Isabella Parasole

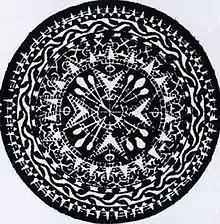
Design for lace, from folio "Lavori di Ponto Reticella", from book "Il Teatro delle nobili et virtuose donne", 1620, in the collection of the Houghton Library, Harvard University, Cambridge

She was active in Rome in the late sixteenth and early seventeenth centuries. She married the artist Rosato Parasole in 1593. Her sister-in-law, Geronima Parasole, was also an engraver and made a woodcut of Antonio Tempesta's "Battle of the Centaurs". Isabella executed several cuts of plants for an herbal, published under the direction of Federico Cesi, of Acquasparta. She published a book in 1597 called "Studio delle Virtuose Dame", dedicated to Juana de Aragón y Cardona (1575–1608), and in 1616 she published another book on the methods of working lace and embroidery, with ornamental cuts, which she engraved from her own designs. She dedicated that book to Elisabeth of France (1602–1644), and called herself also Elisabetta as the author.